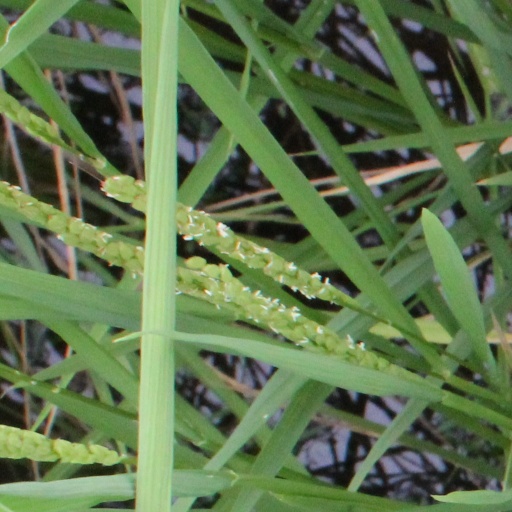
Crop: rice